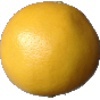
Label: white_grapefruit